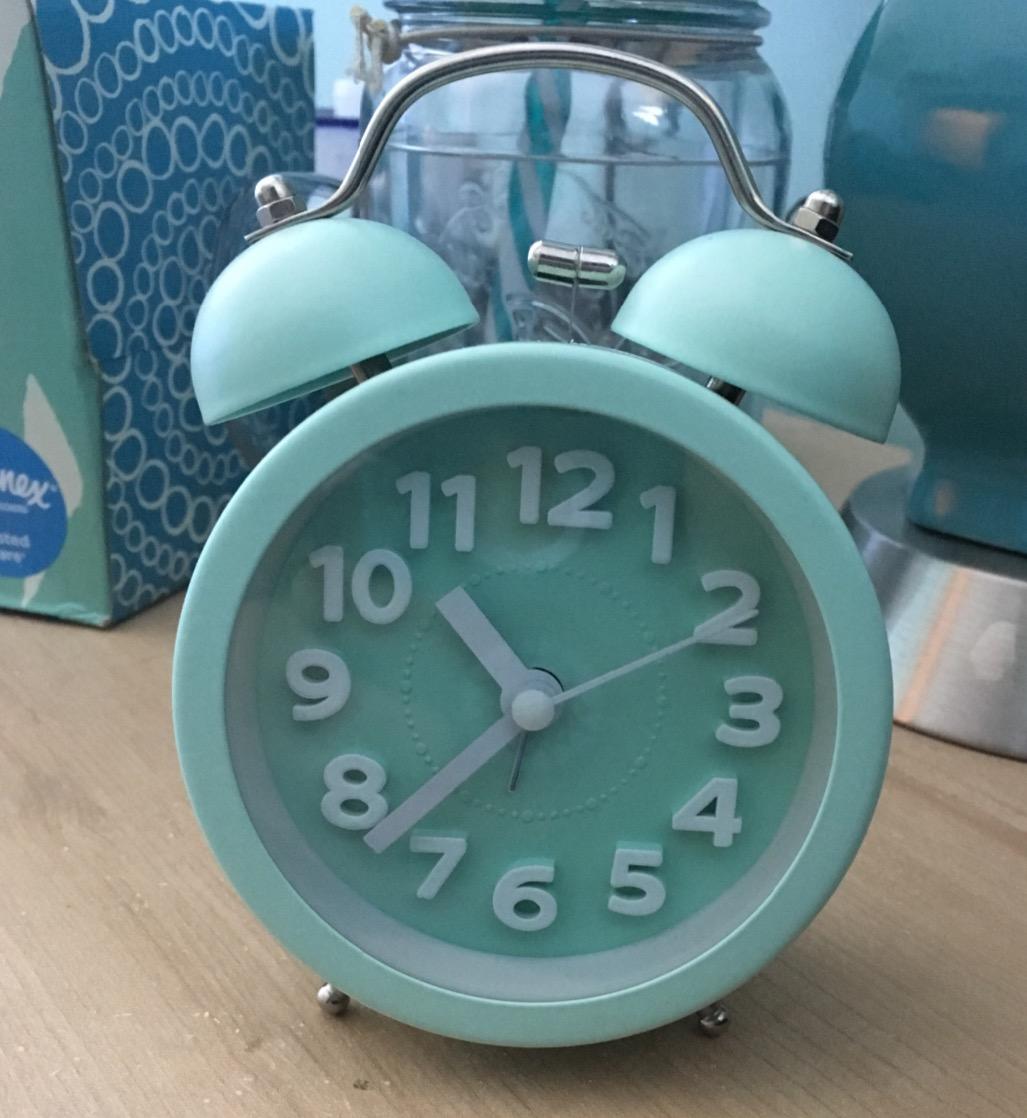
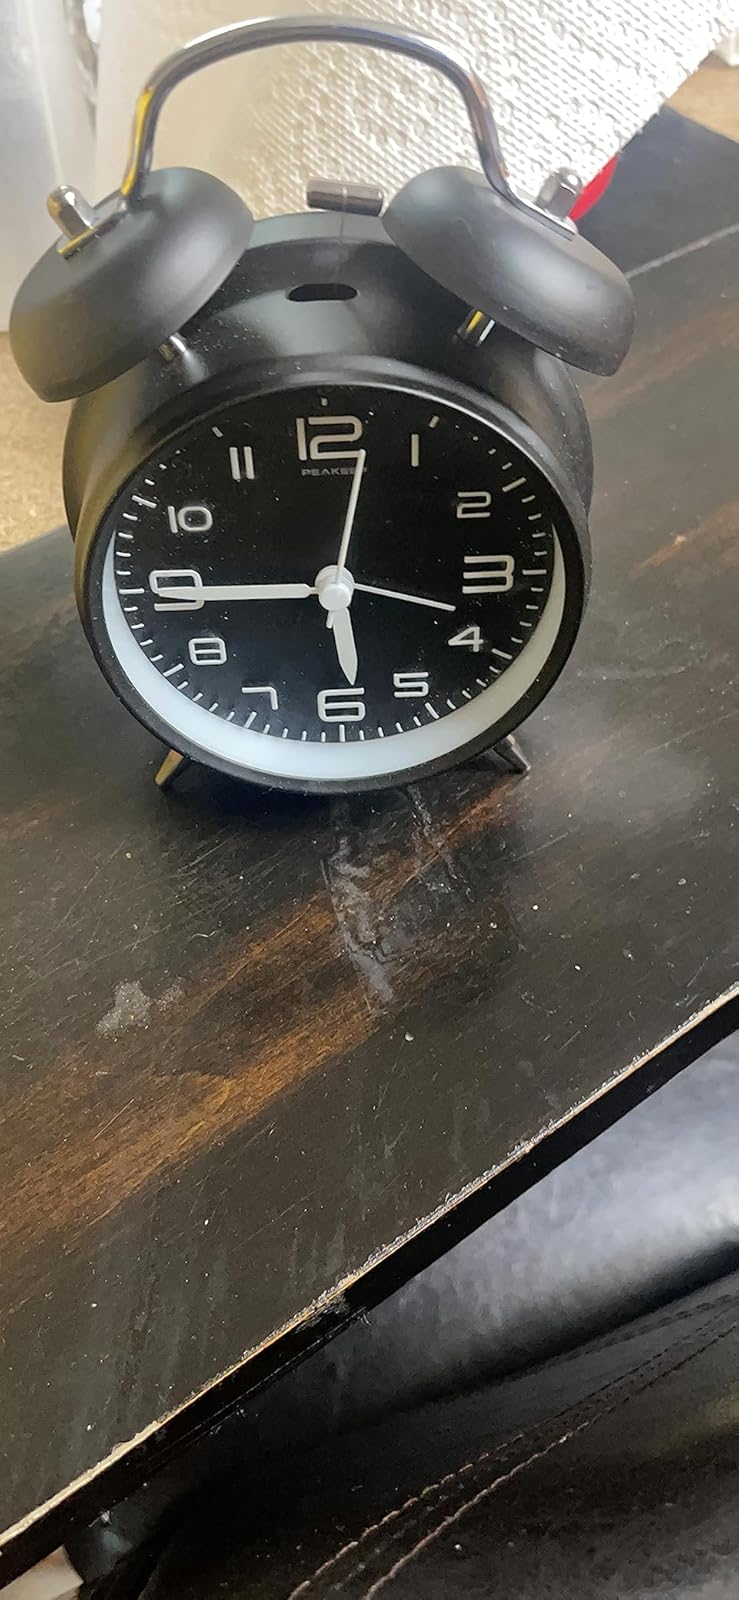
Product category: clock
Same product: no